Lucy Reum

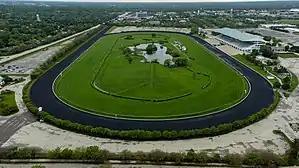
The Arlington racecourse, one of several where Reum's investigations spurred improvements to the backstretch.

In December 1972, Democratic Governor Dan Walker appointed Reum to the Illinois Racing Board. By statute, the governor appointed the seven board members but was required to appoint three from the opposing party. She was one of the first two women appointed to the board. Having no background in the industry, she spent days devouring every book on the subject of horse racing at the Oak Park Public Library. From the outset she focused on improving conditions for workers on the backstretch of the racing tracks. In 1976 Republican Governor James R. Thompson reappointed her and made her chair, replacing Anthony Scariano. She was the first woman to chair the Racing Board.